National Liberal Party (Romania)

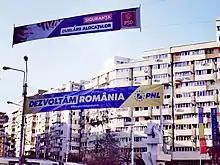
Electoral banner of the PNL (bottom) for the 2020 Romanian legislative election displayed in Bucharest (November 2020). The Romanian caption translates to: 'We develop Romania #Succeeding! Together'.

This had ultimately proven to be an eventual major strategic error for the PNL, as the party did not manage to surpass the needed electoral threshold for parliamentary presence and as such was forced to enter extra-parliamentary opposition for the period 1992–1996. Furthermore, this political decision also resulted in several splinter factions leaving the main party, with some PNL deflecting groups opting to remain within the CDR while others still endorsing Câmpeanu's side in a new party which was called PNL-C. Therefore, the factions which deflected from the main PNL and aligned themselves with the CDR were PNL-CD (led by Niculae Cerveni), PNL-AT, and PL '93. Other minor liberal political parties such as PAC and UFD (which later merged into the main PNL) were also part of the CDR throughout the late 1990s.